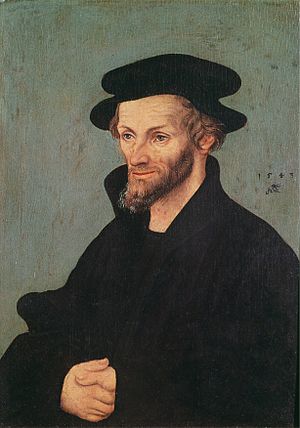
Renæssancehumanisme / Den humanistiske uddannelsesreform og dens virkninger / Pædagogik
Philipp Melanchthon (maleri af Lucas Cranach den ældre)
Renæssancehumanisme er betegnelsen for en strømning i renæssancen, som blev inspireret af blandt andet Francesco Petrarca. Den havde et fremtrædende center i Firenze og spredtes i Europa i det 15. og 16. århundrede.